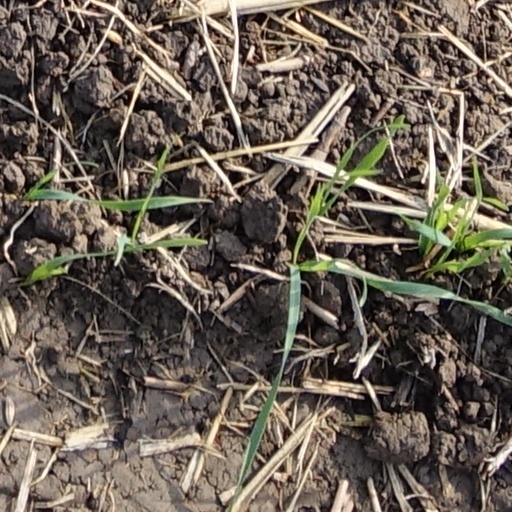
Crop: wheat